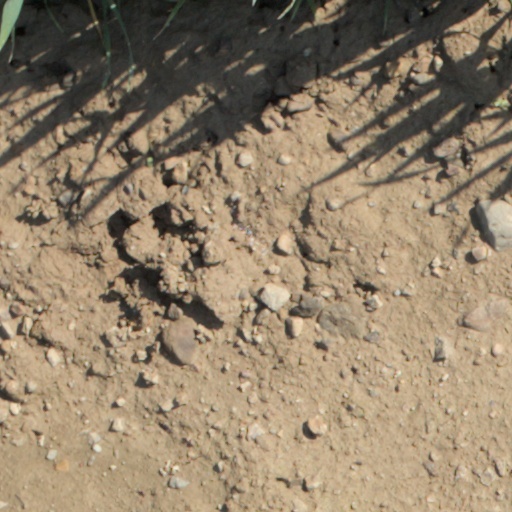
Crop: wheat